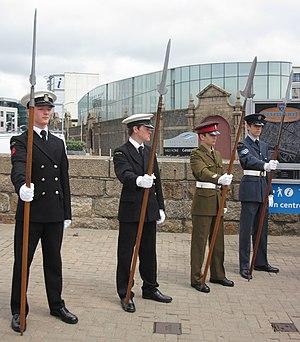
Commémoration de l'Appel du 18 Juin 1940 à Saint Hélier, Jersey, le 18 juin 2013: lecture du texte de l'appel par un collégien du Collège Victoria en présence du Consul de France à Jersey, du Connétable de Saint Hélier, du représentant du Lieutenant-Gouverneur de Jersey, d'anciens combattants, et de membres de la Gendarmerie maritime de France (du patrouilleur Géranium), au monument des Français Libres situé au port de Saint Hélier.